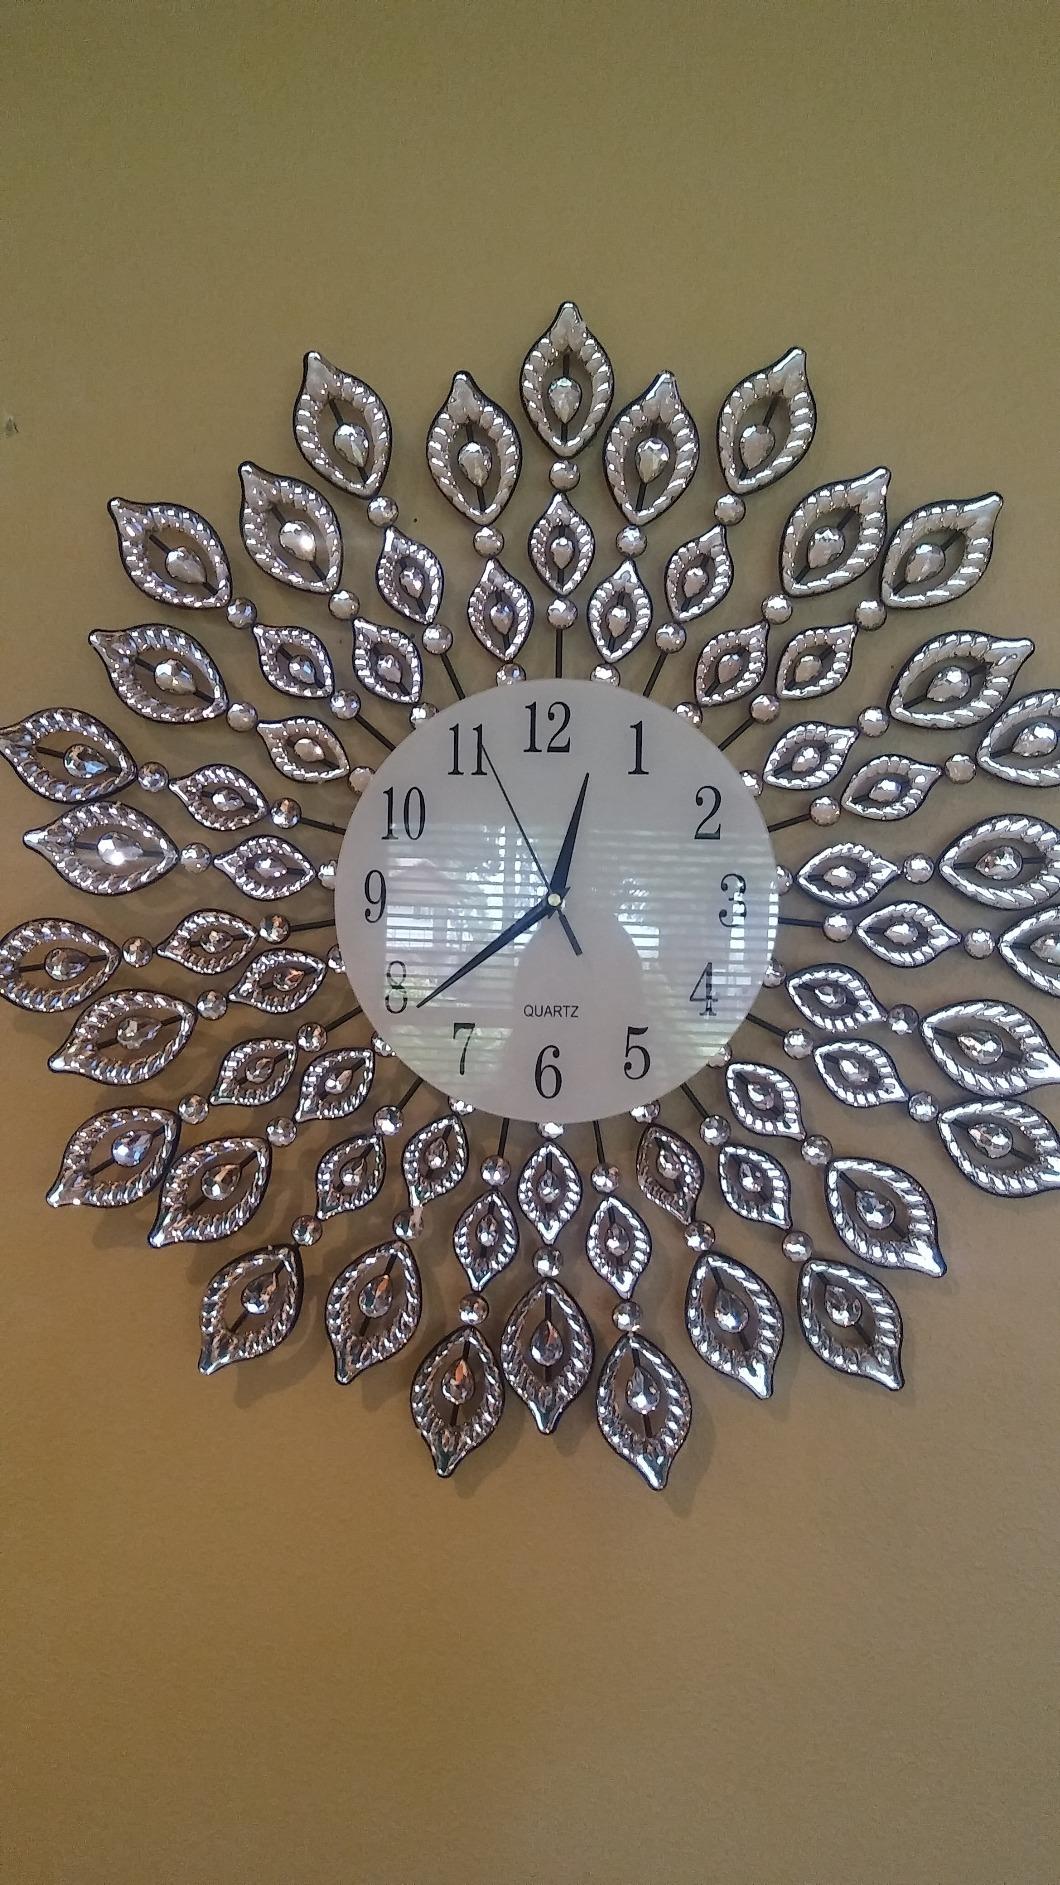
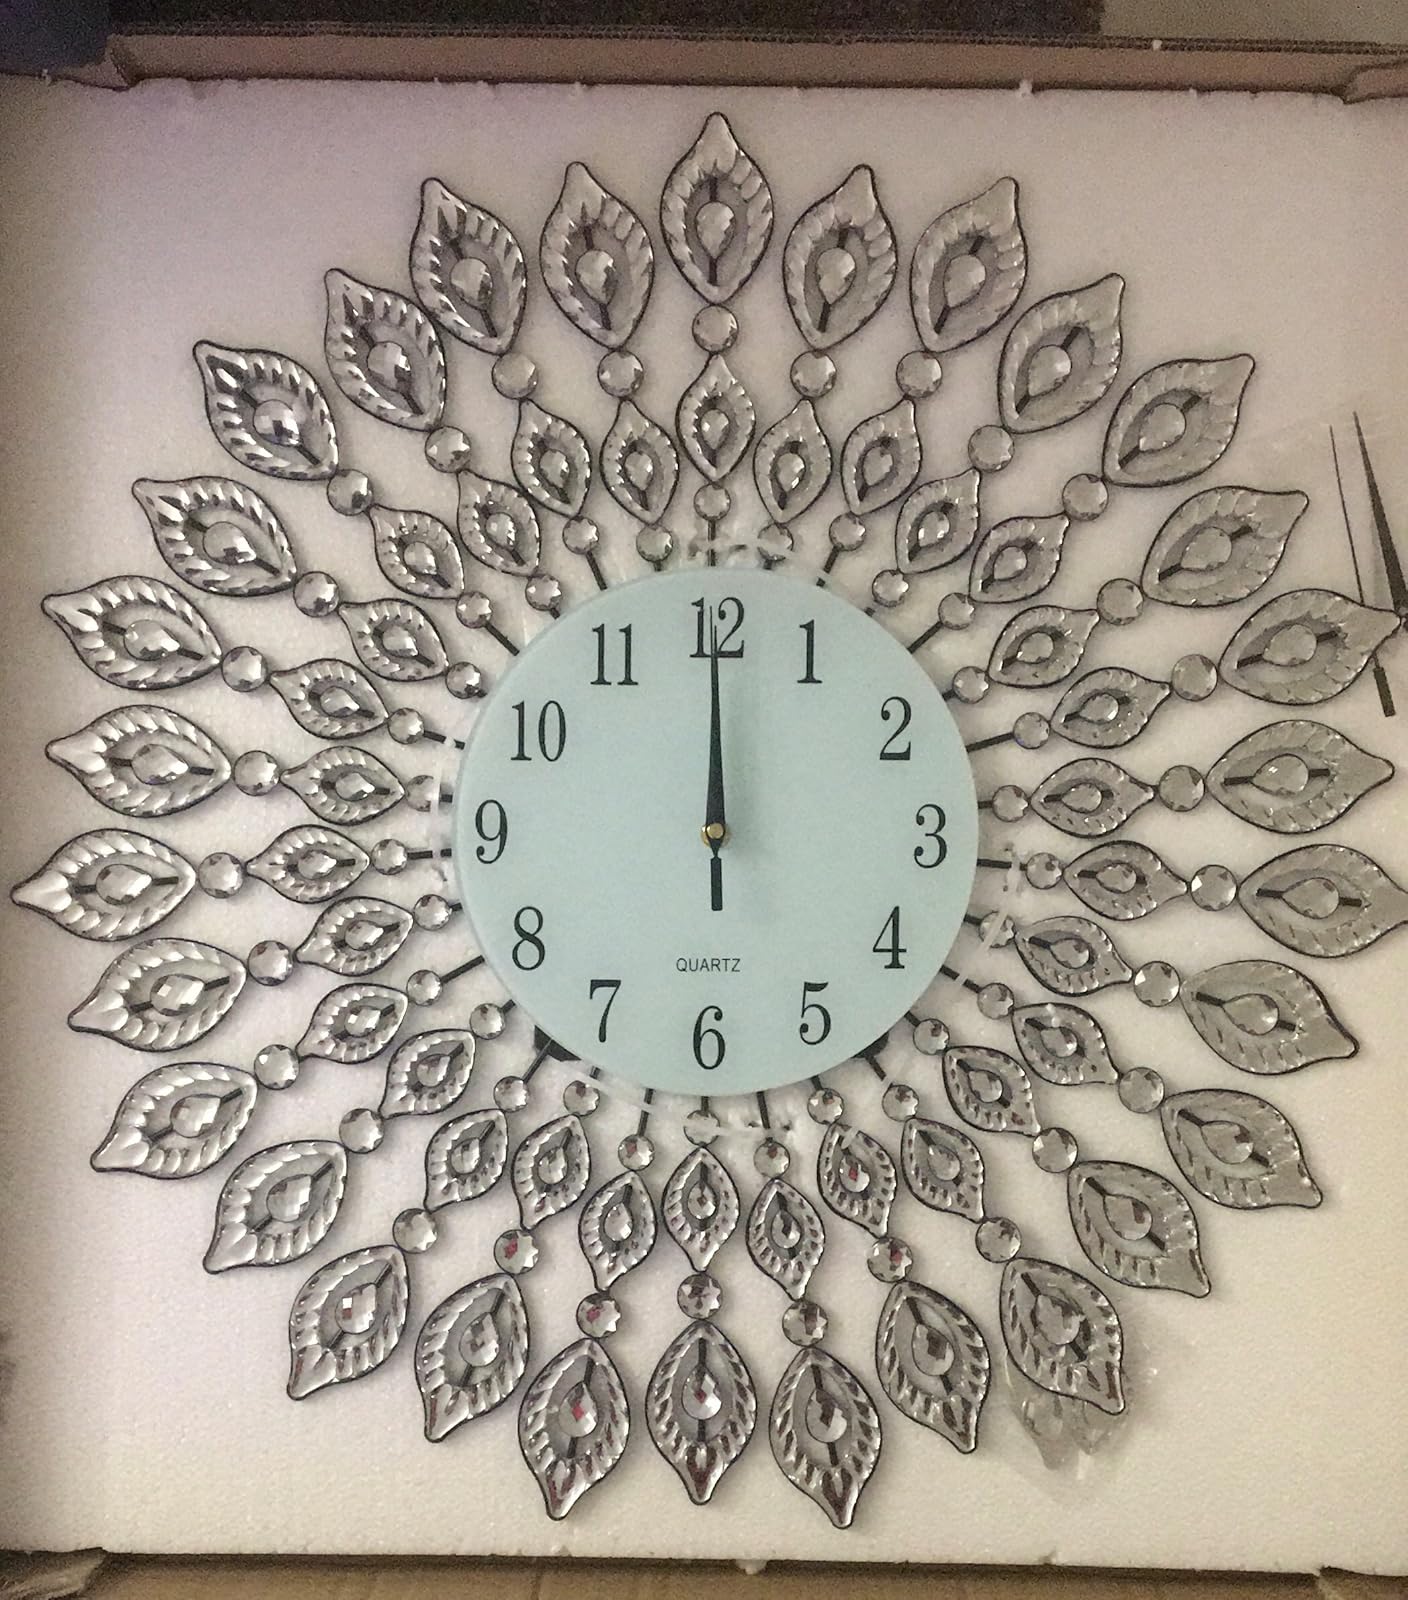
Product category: clock
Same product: yes